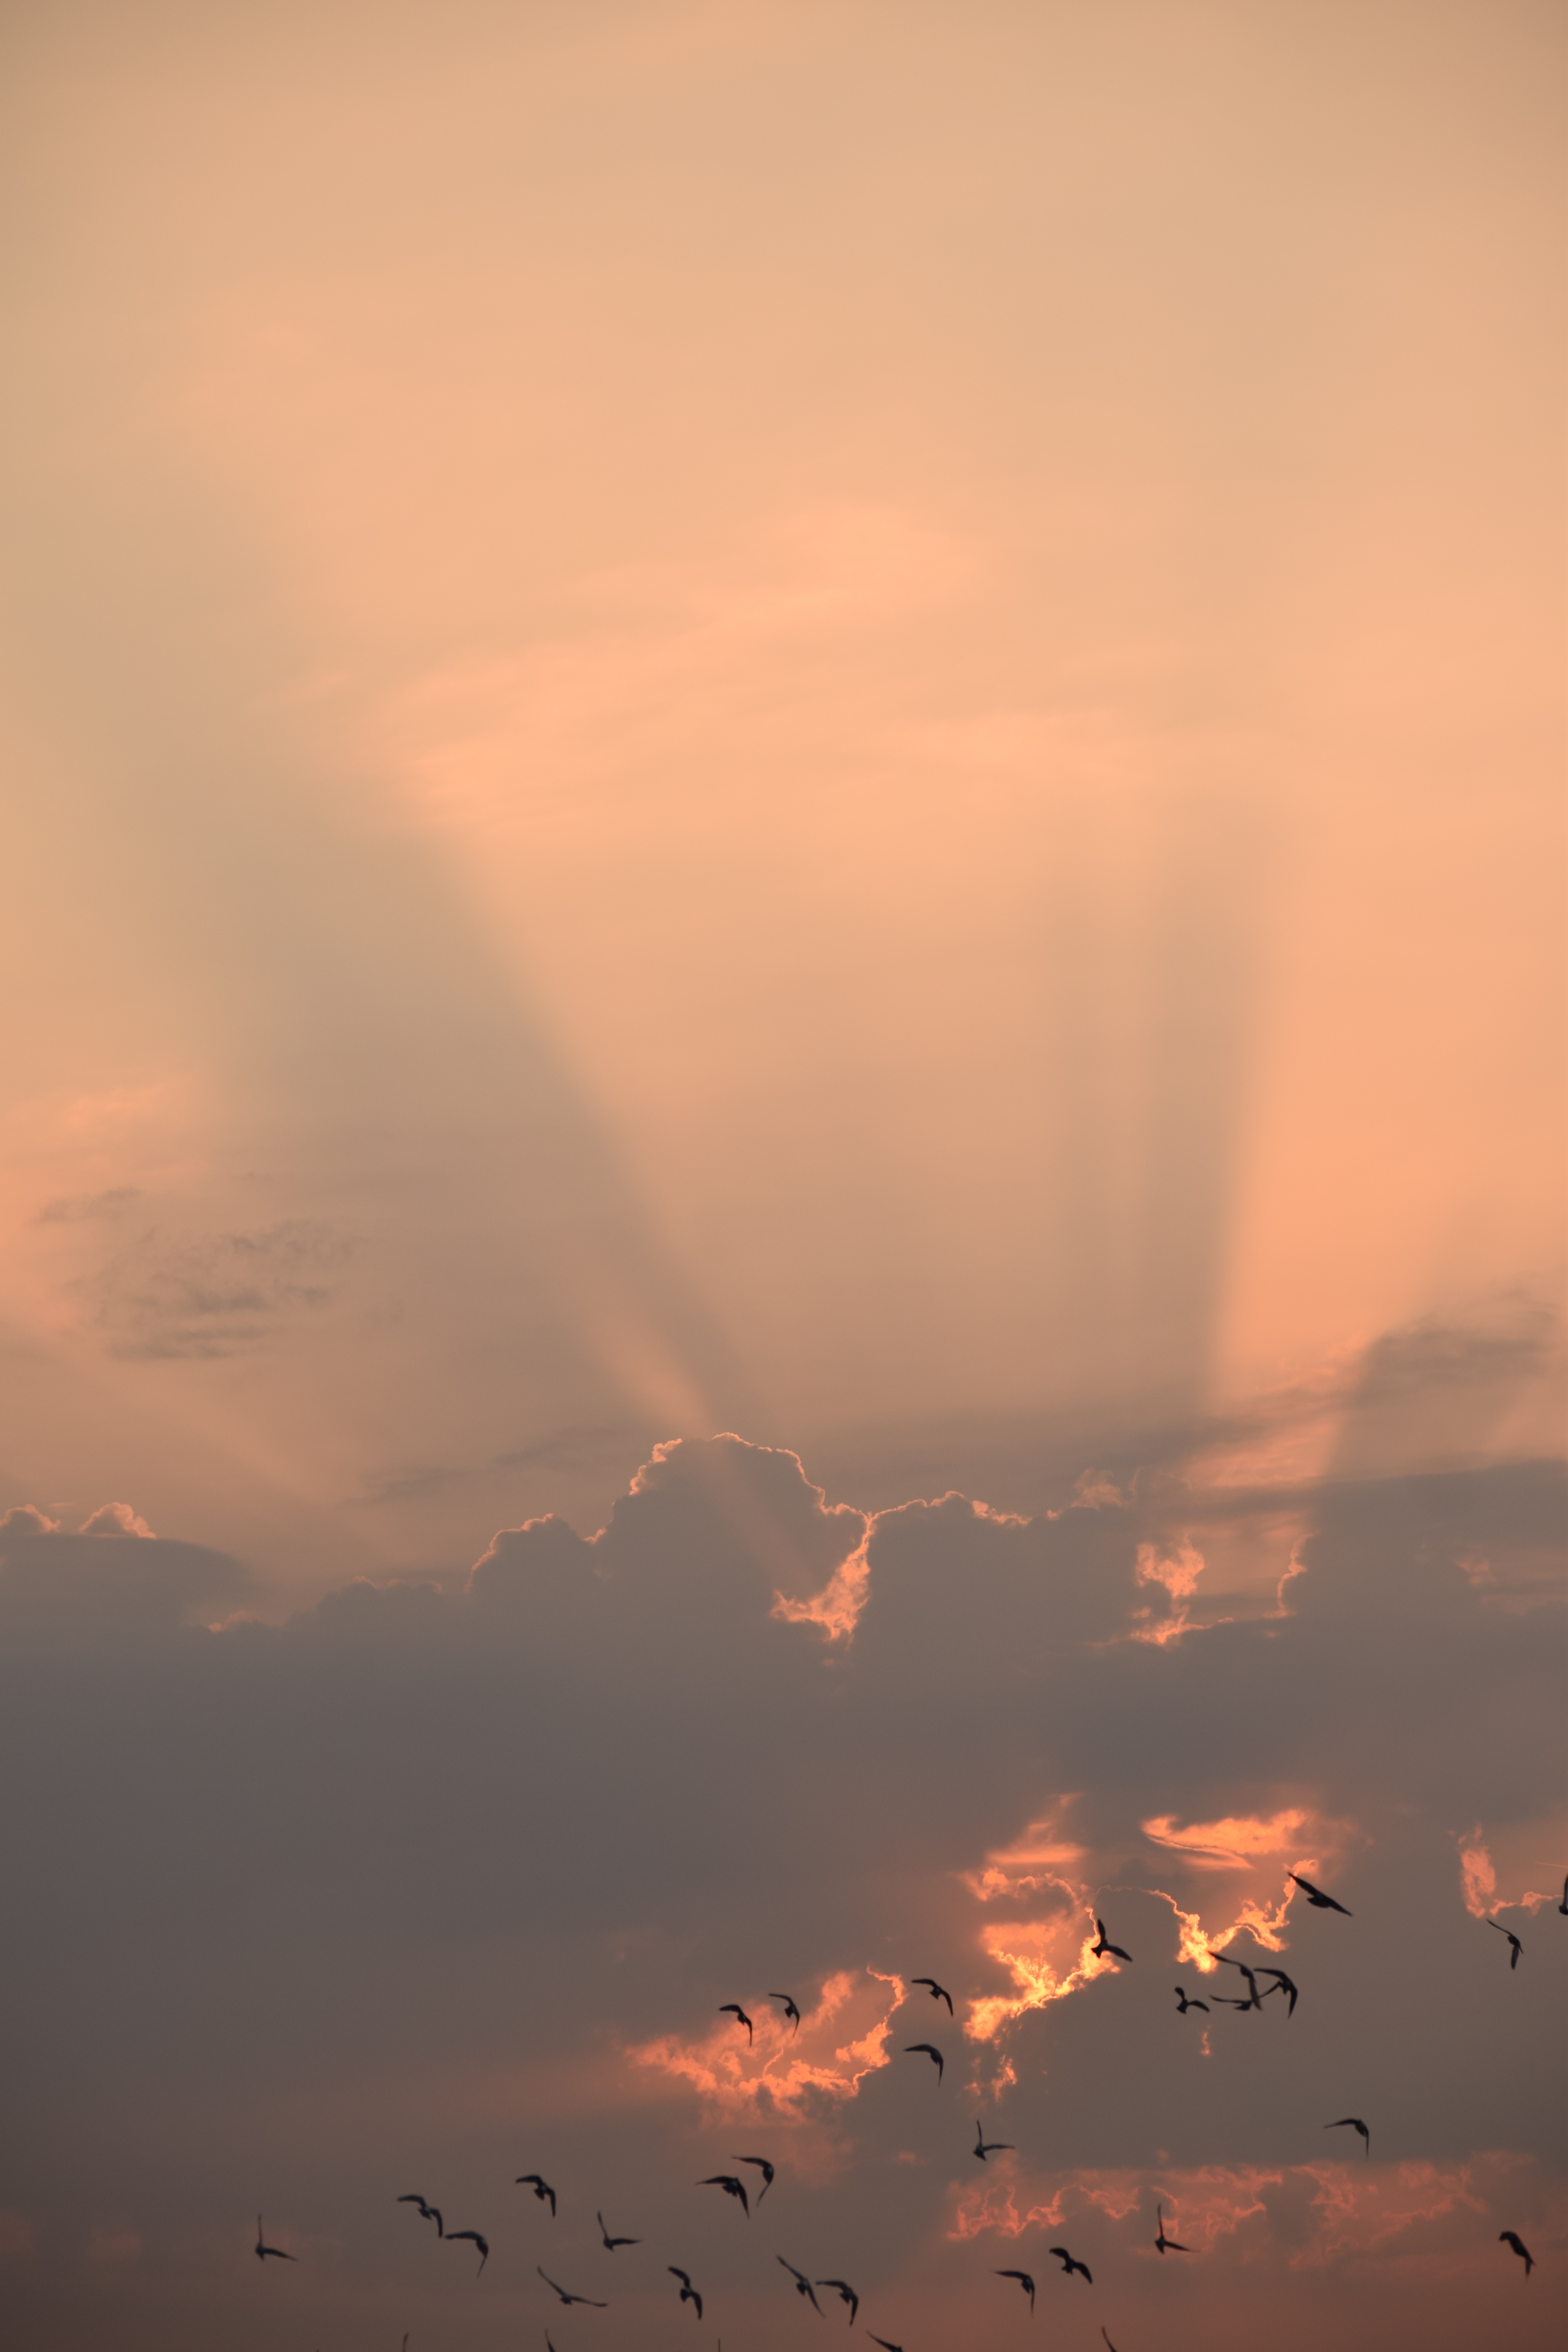
sea, horizon, cloud, sky, sunshine, sun, sunrise, sunset, mist, sunlight, morning, dawn, atmosphere, dusk, evening, reflection, birds, afterglow, meteorological phenomenon, atmospheric phenomenon